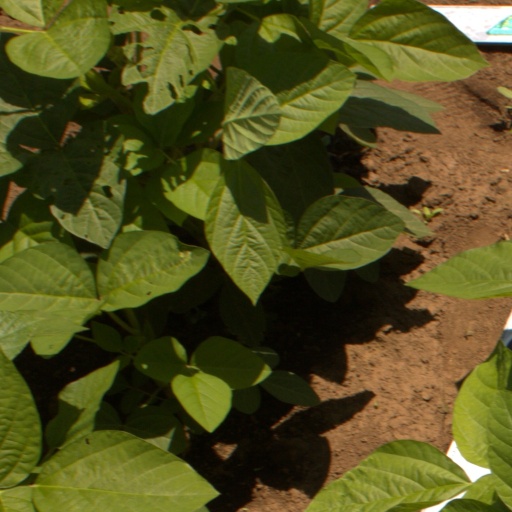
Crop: soybean